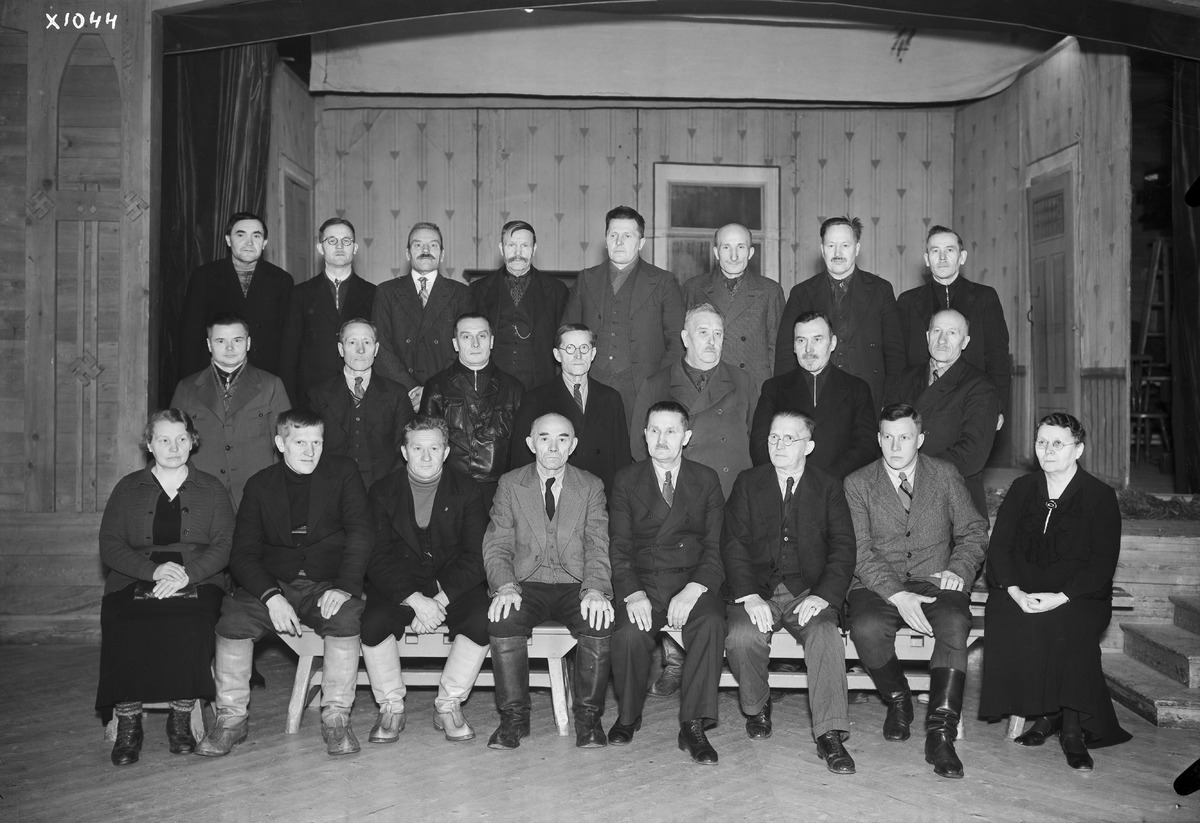
Oulujoen kunnan toimijoita
Municipal staff of Oulujoki
sisällön kuvaus: Oulujoen kunnan valtuusto sekä kunnallis- ja huoltolautakuntien jäsenet, kunnankirjuri ja kunnallinen ulosottomies yhteiskuvassa 22.12.1937. content description: The municipal council of Oulujoki, members of municipal and welfare committees, municipal clerk and municipal distrainor in a group photograph on December 22, 1937.
Vuosi: 1937
Paikka: Suomi, Pohjois-Pohjanmaa, Oulu, Oulujoki
Aiheet: huoltolautakunnat; kunnallinen toiminta; ryhmäkuva; kunnanvaltuustot; lautakunnat; kunnallislautakunnat; kirjurit; ulosottomiehet; clerks; municipal committees; welfare committees; committees; distrainors; municipal councils